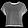
Label: T - shirt / top